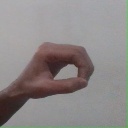
अक्षर: औ